Hostiles (film)

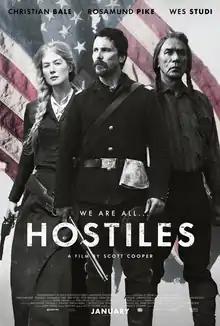
Theatrical release poster

Hostiles is a 2017 American Western drama film written and directed by Scott Cooper, based on a story by Donald E. Stewart. It stars Christian Bale, Rosamund Pike, Wes Studi, and Ben Foster; Stephen Lang, Jesse Plemons, Rory Cochrane, Adam Beach, Q'orianka Kilcher, Jonathan Majors, and Timothée Chalamet appear in supporting roles. It follows a U.S. Army cavalry officer in 1892 who must escort a Cheyenne war chief and his family back to their home in Montana.